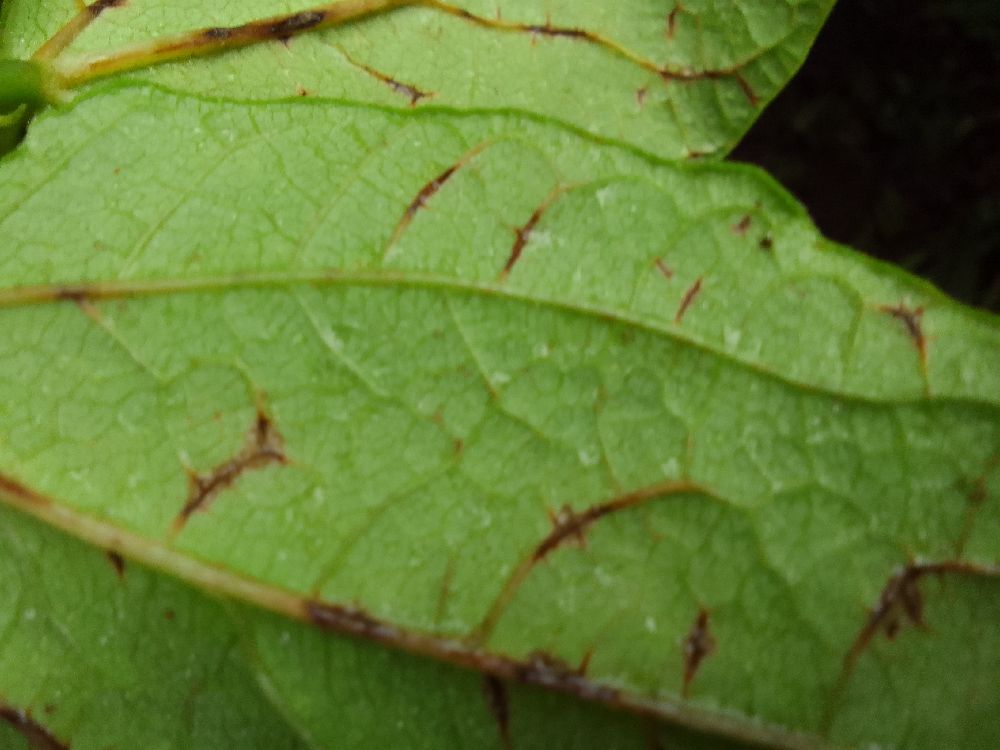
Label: anthracnose